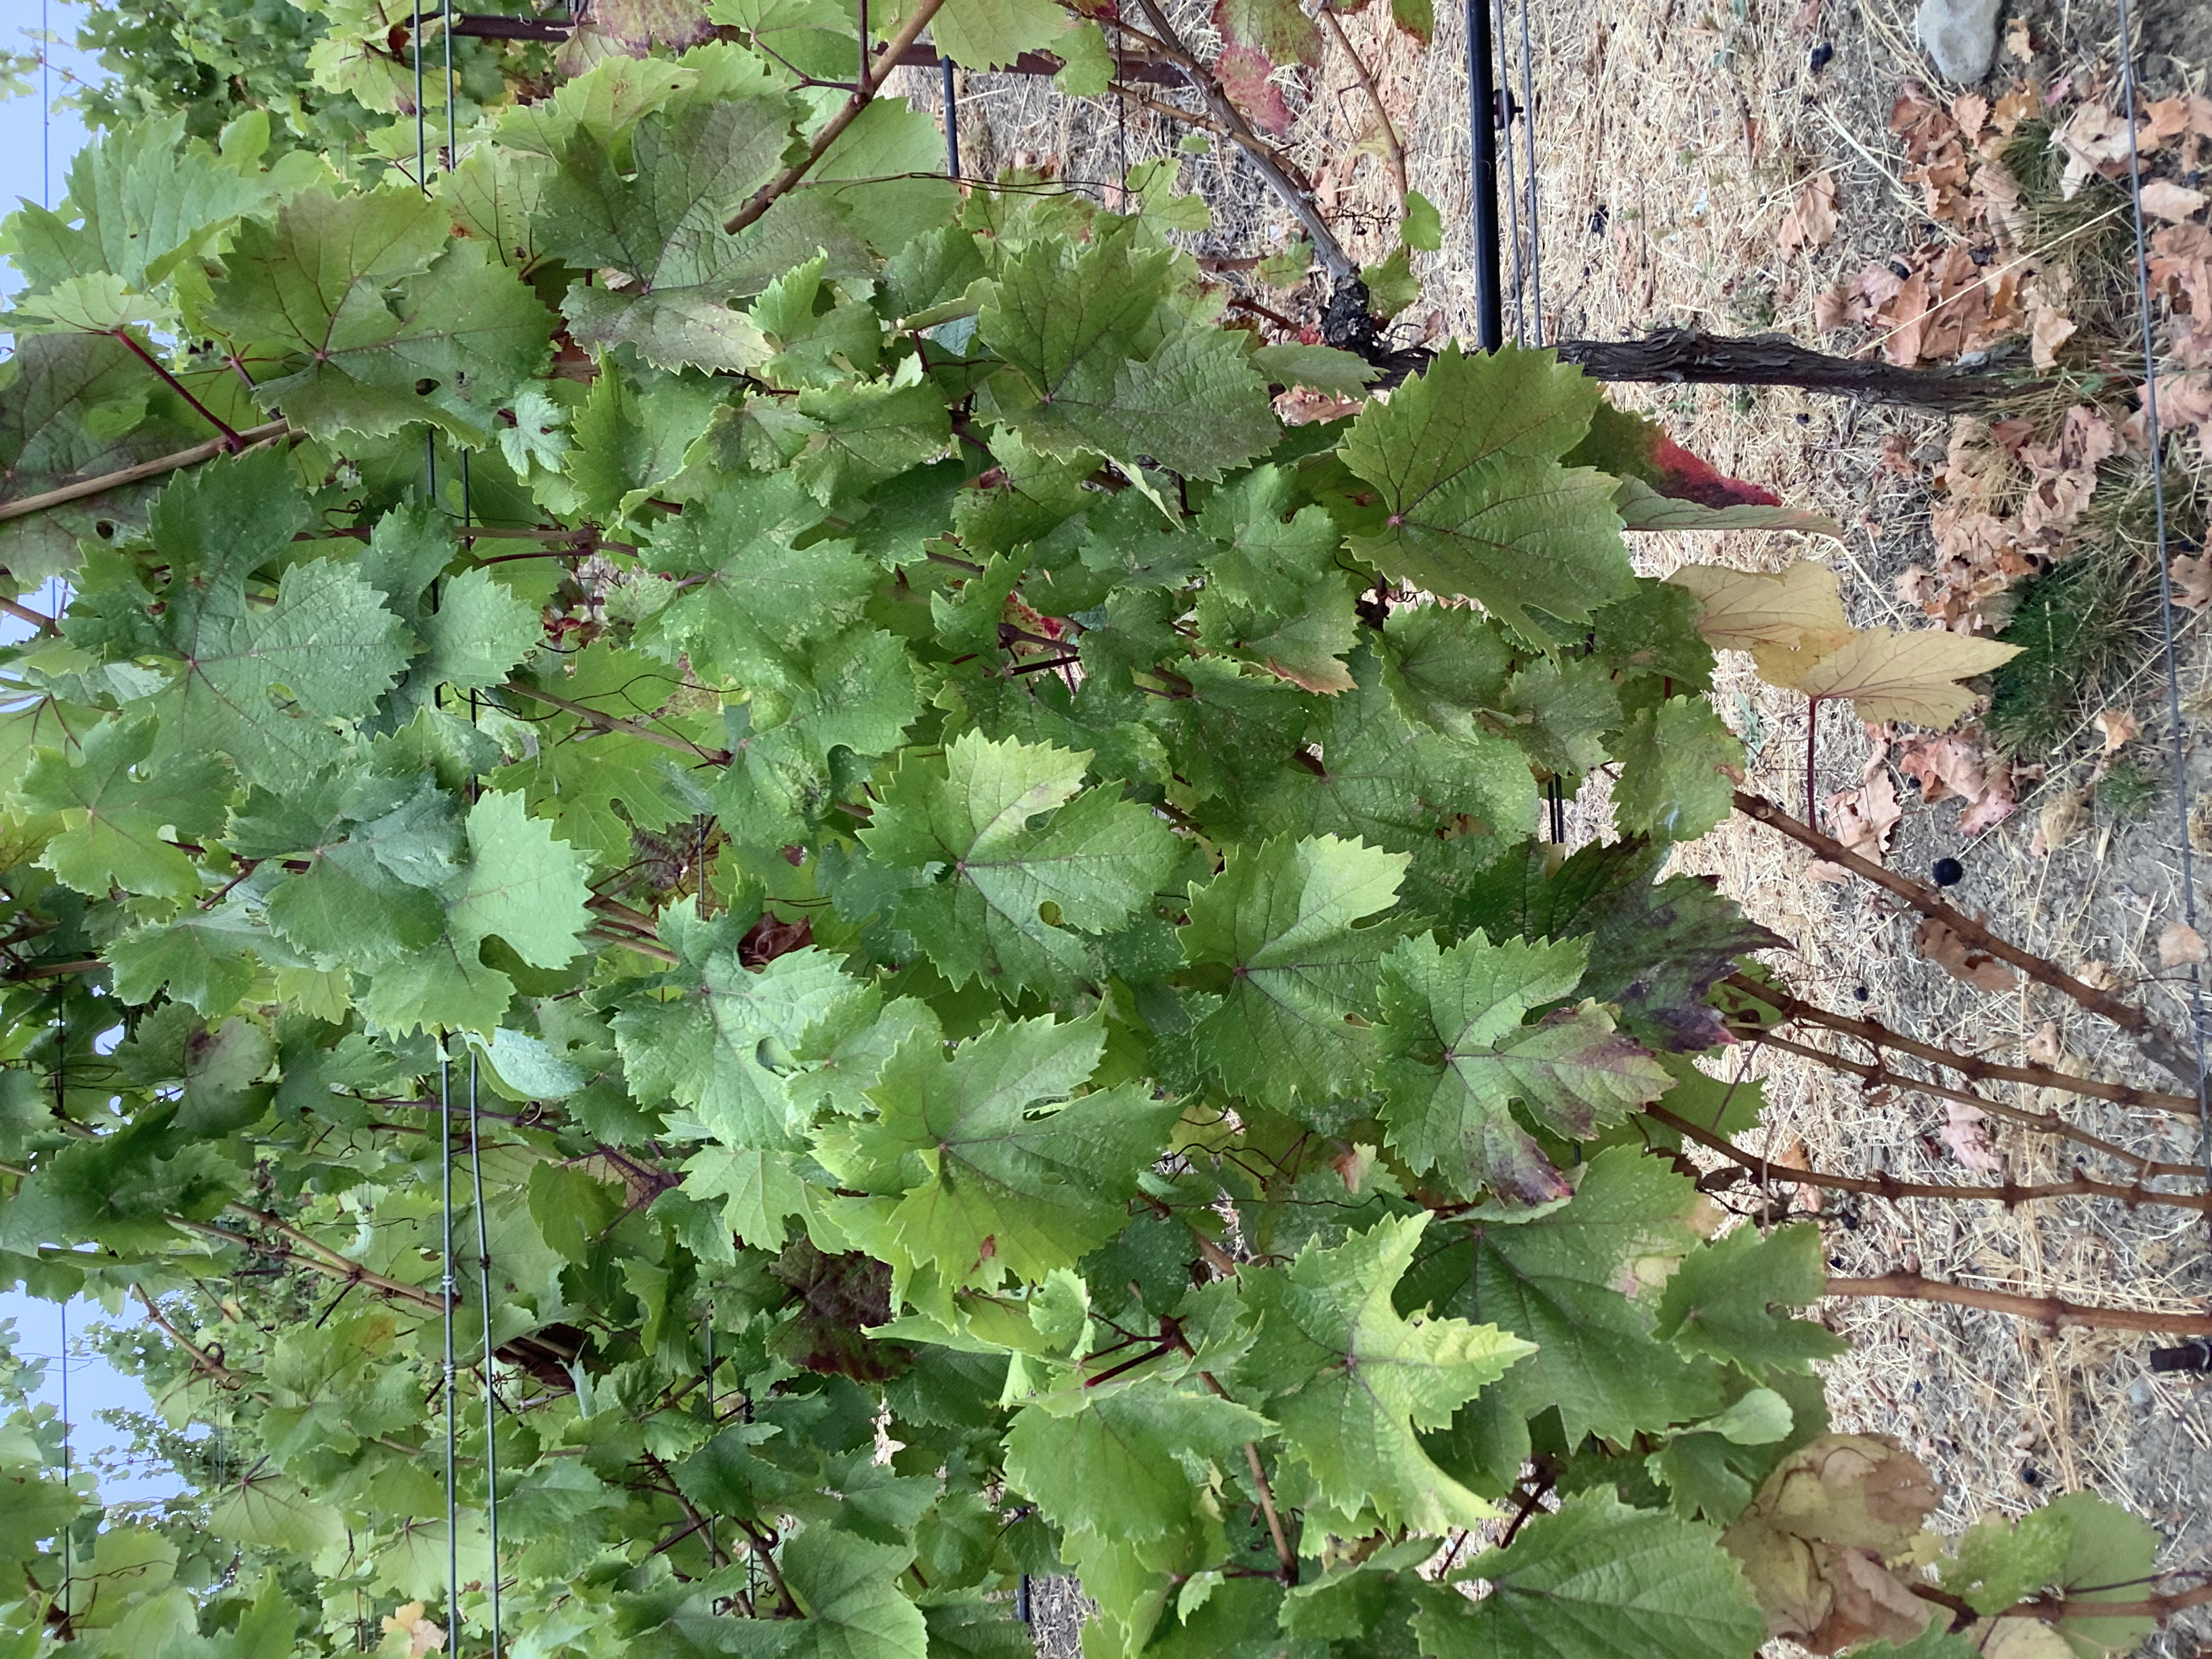
Label: Red Blotch